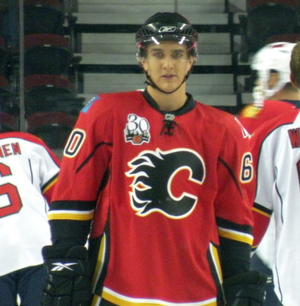
Mikael Backlund est un joueur professionnel suédois de hockey sur glace.